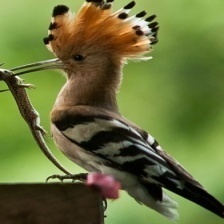
Species: HOOPOES
Scientific name: UPUPIDAE